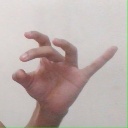
अक्षर: ओ